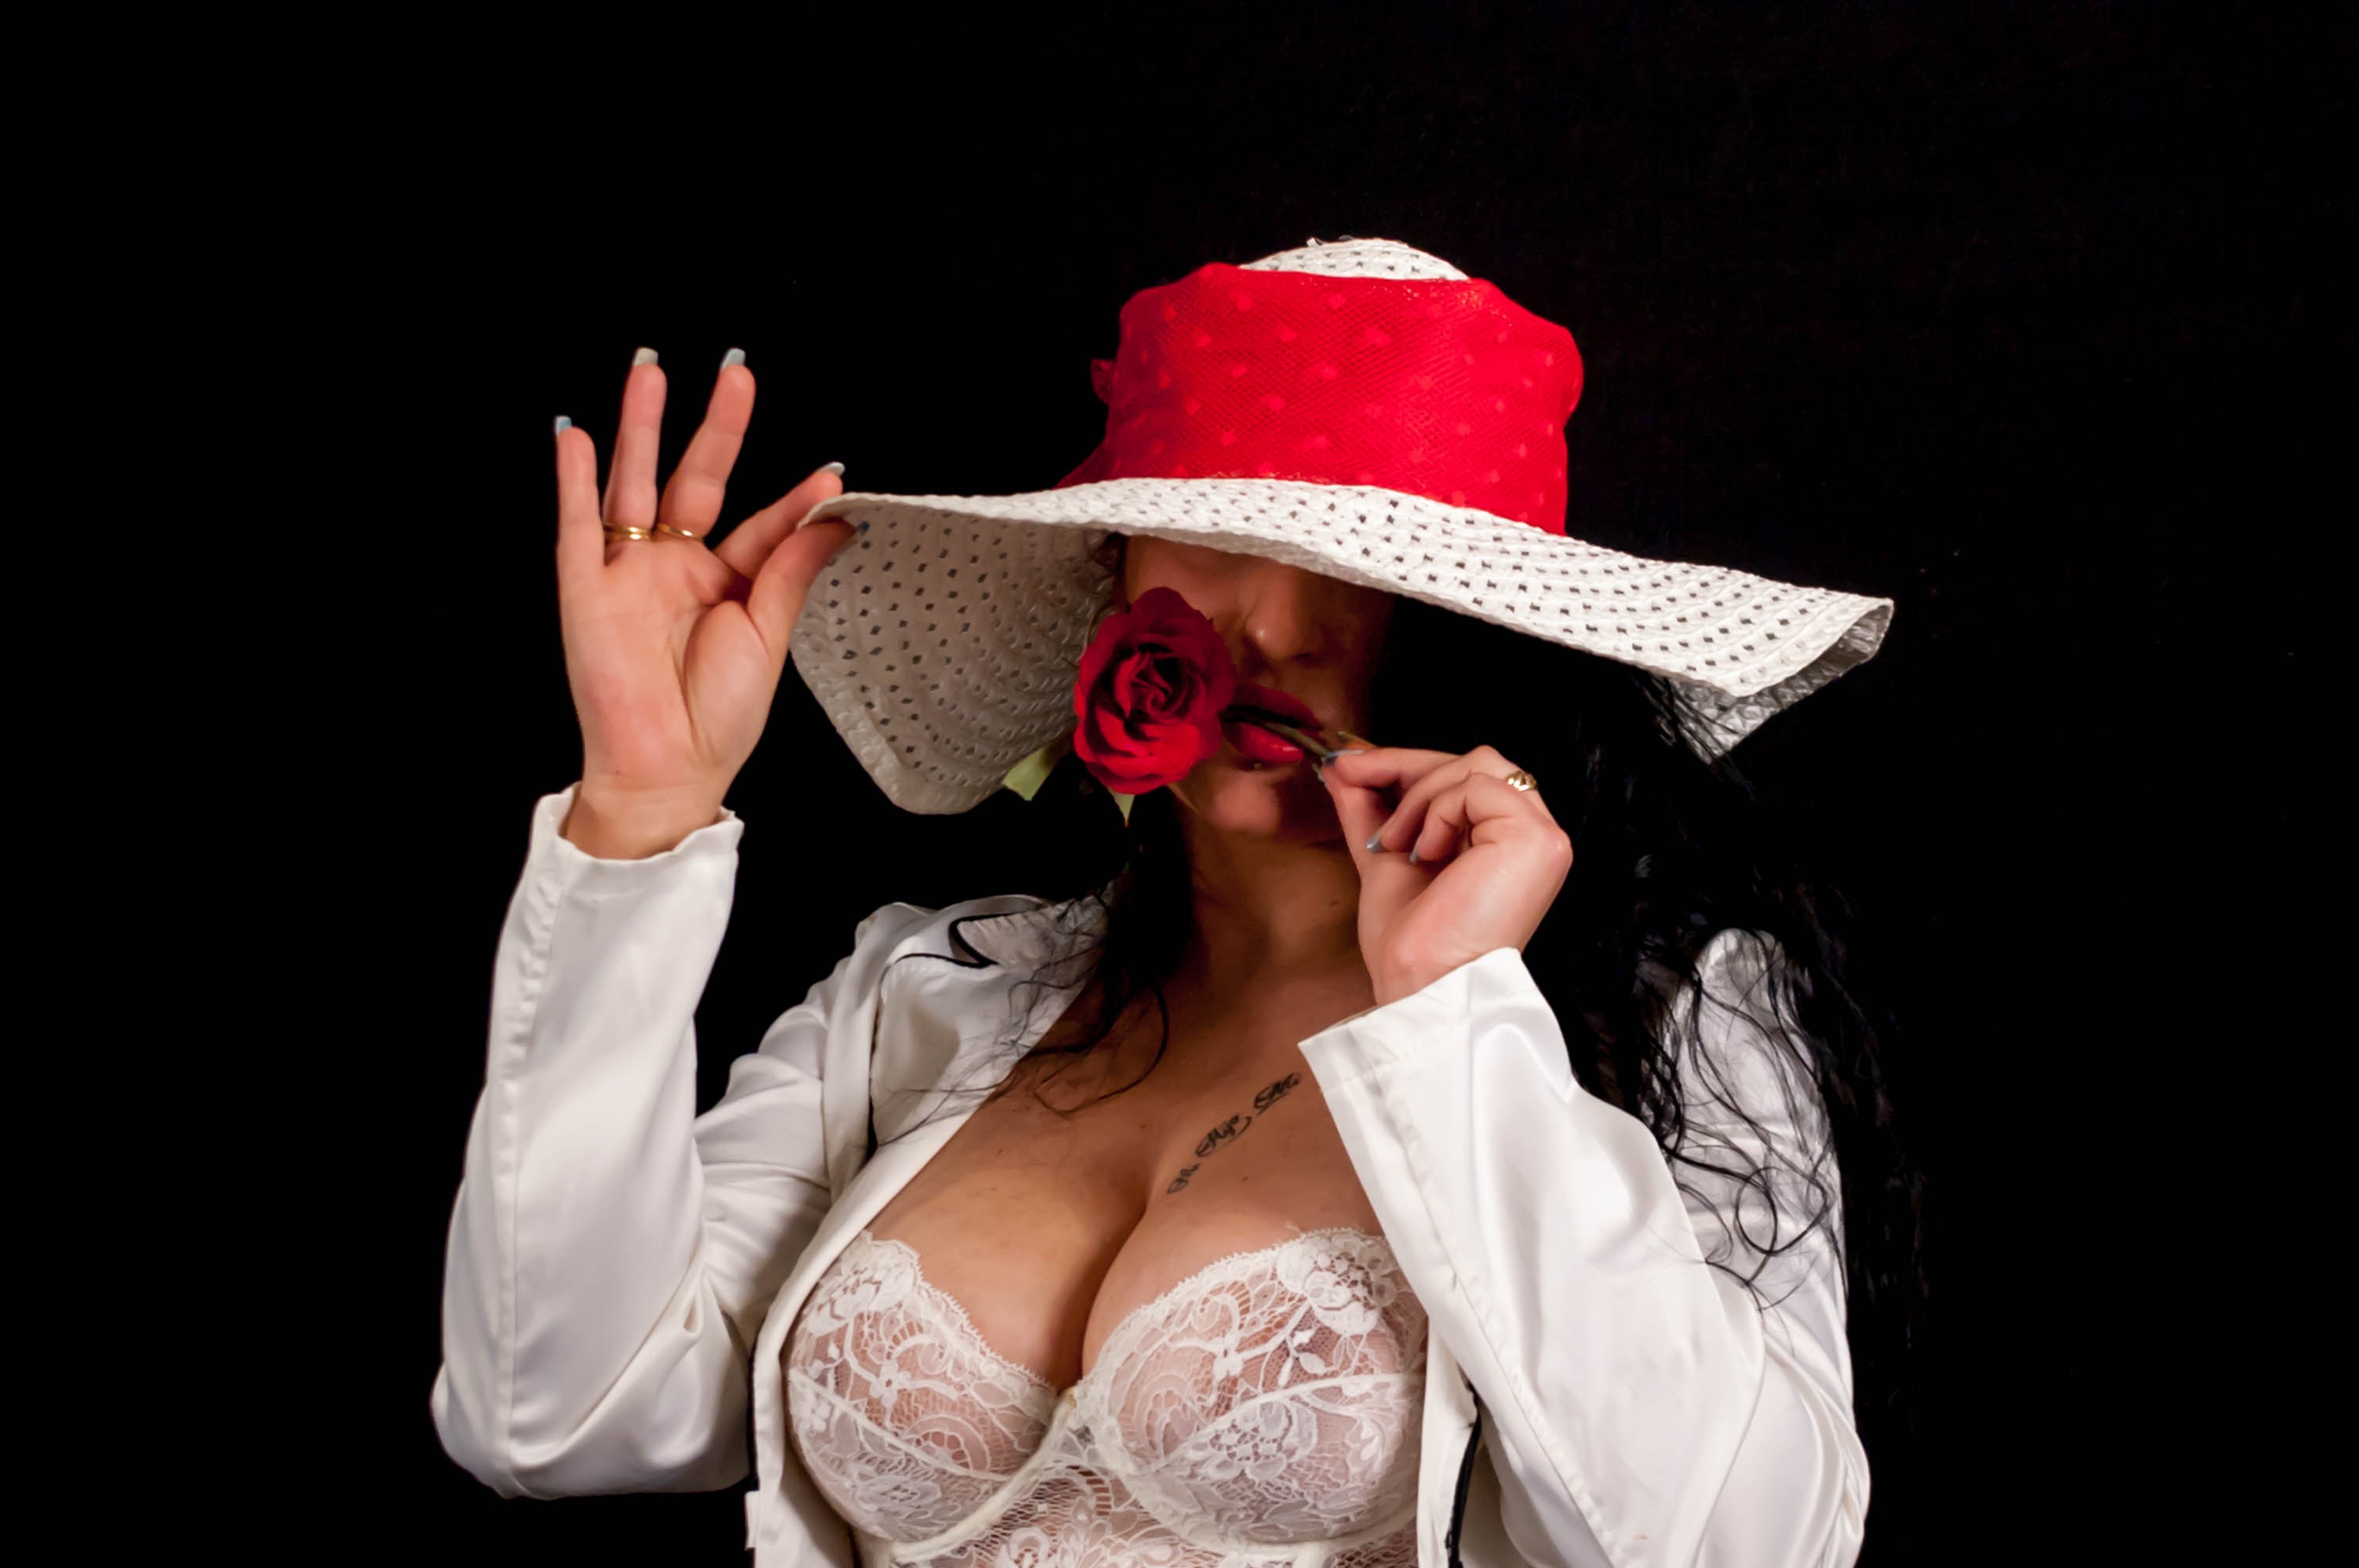
people, woman, portrait, hat, clothing, pink, mannequin